Mariah Angeliq

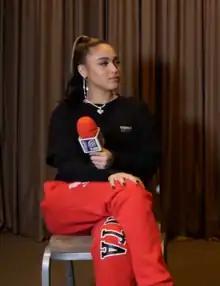
Angeliq in 2021

Mariah Angelique Pérez (born August 7, 1999), known professionally as Mariah Angeliq, is an American singer.